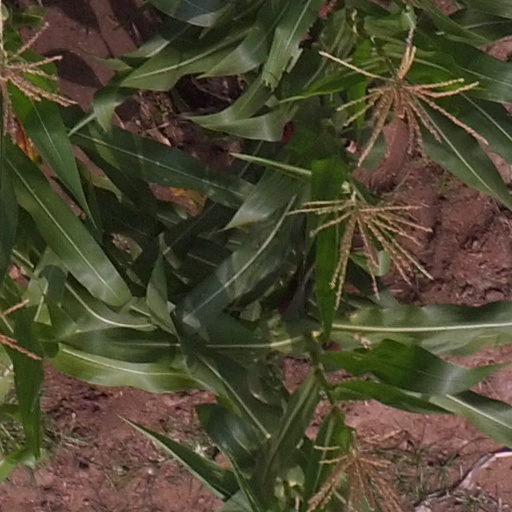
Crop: maize; corn